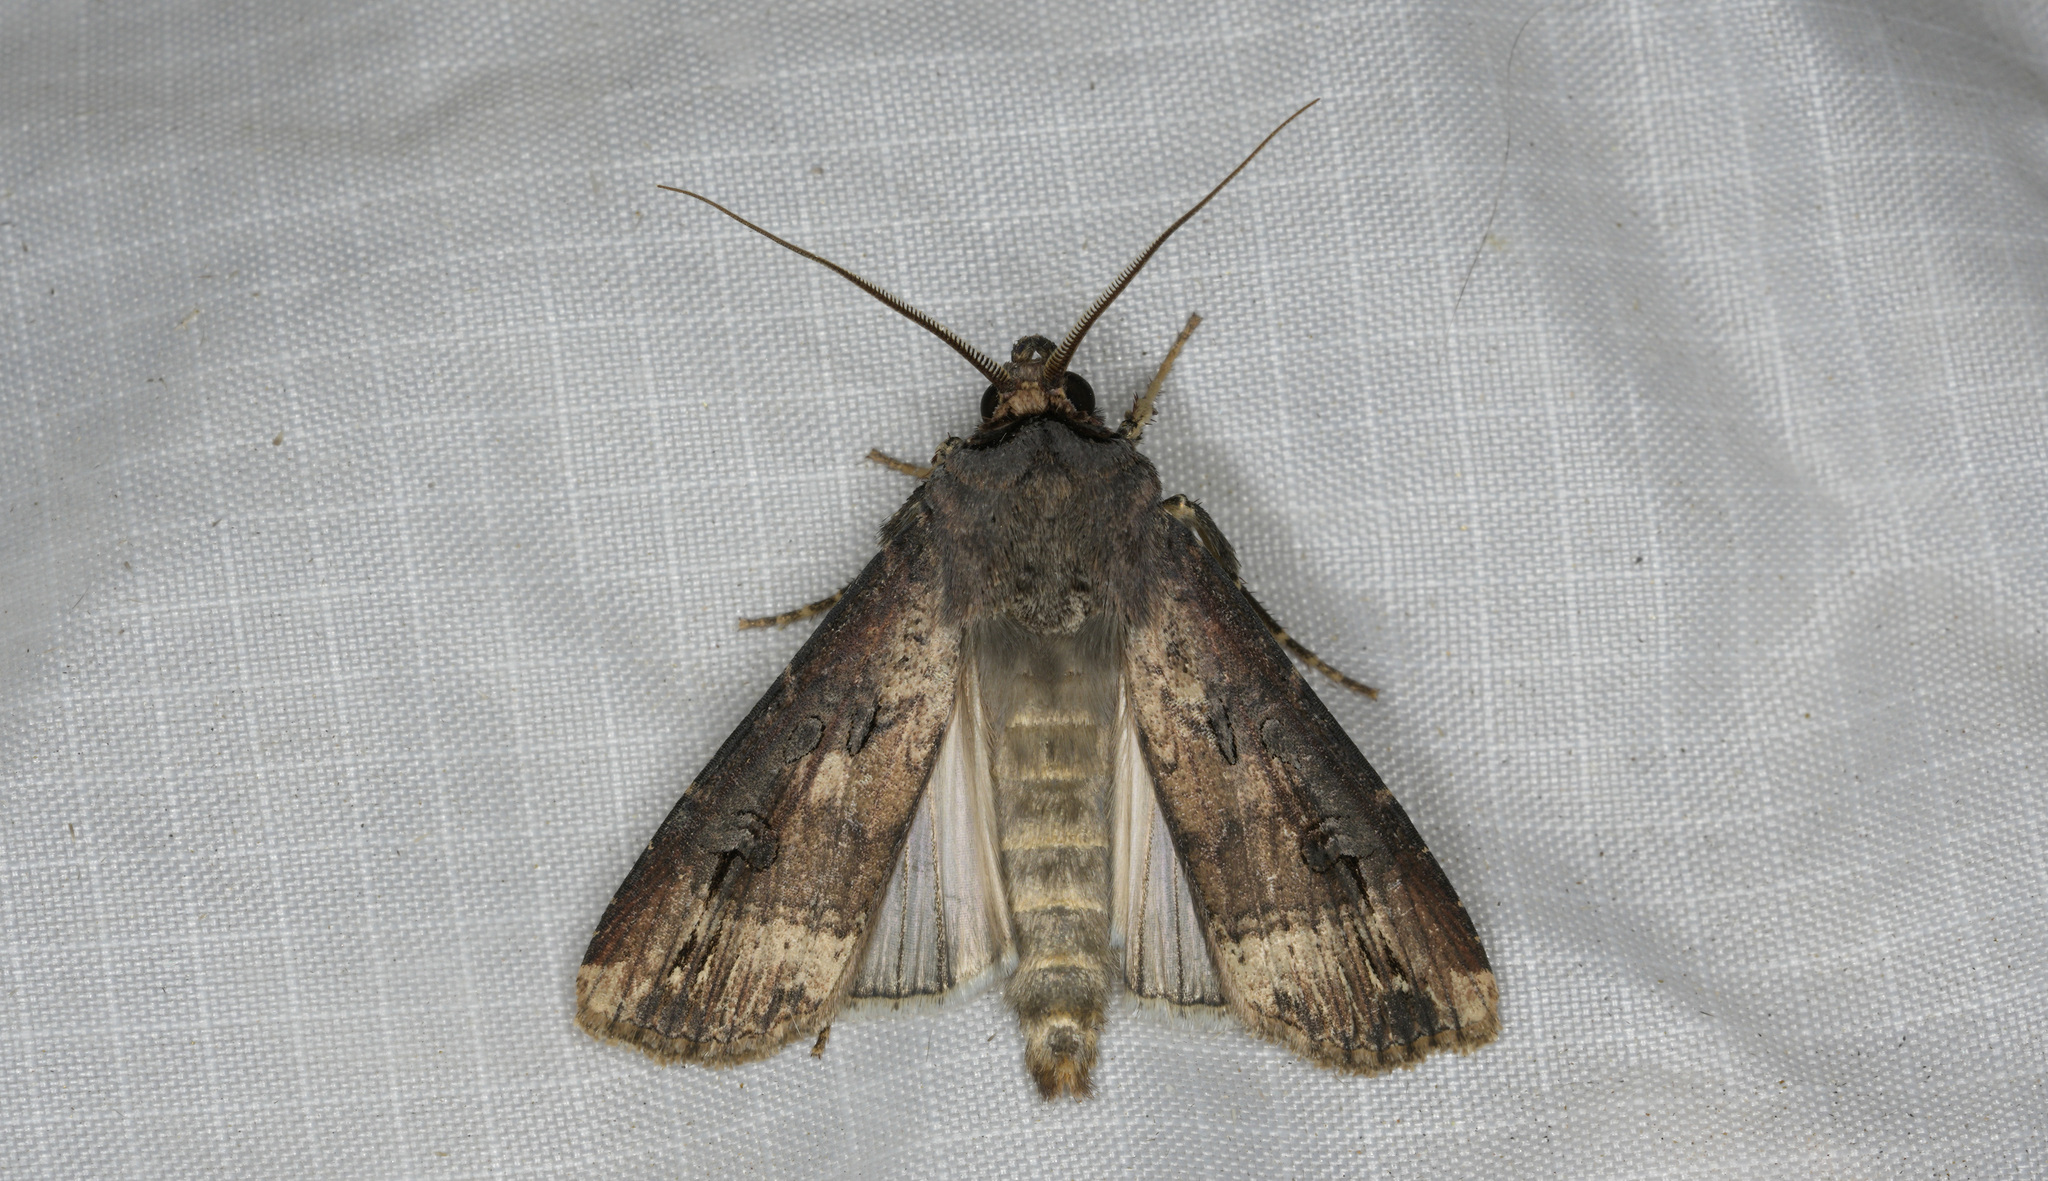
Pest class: cutworms